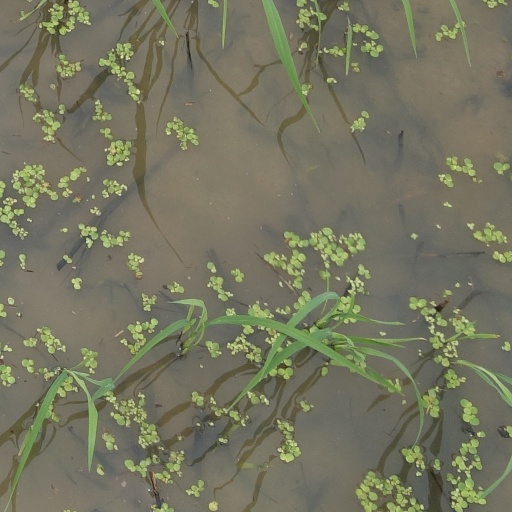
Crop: rice